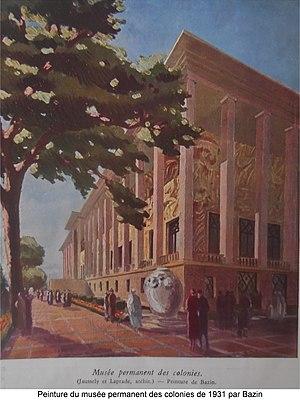
Peinture réalisée par Bazin du musée des colonies lors de l'exposition coloniale de 1931. Cette peinture se trouve dans une numéro spécial de l'Illustration de 1931
L’Exposition coloniale internationale s'est tenue à Paris du 6 mai au 15 novembre 1931, à la porte Dorée et sur le site du bois de Vincennes, pour présenter les produits et réalisations de l'ensemble des colonies et des dépendances d'outre-mer de la France, ainsi que celles des principales puissances coloniales, à l'exception notable du Royaume-Uni, au sein de pavillons rappelant l'architecture de ces territoires, notamment d'Afrique noire, de Madagascar, d'Afrique du Nord, d'Indochine, de Syrie et du Liban.